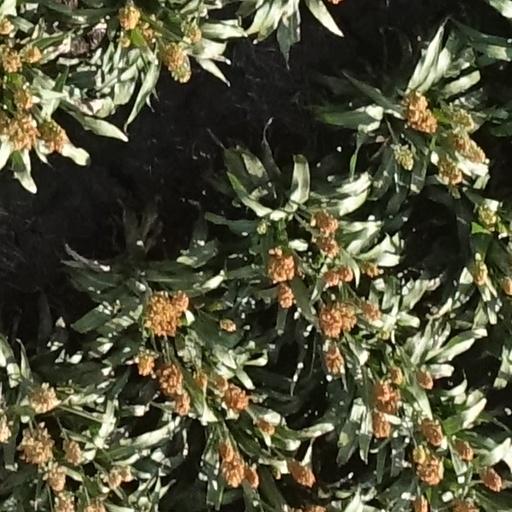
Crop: sorghum